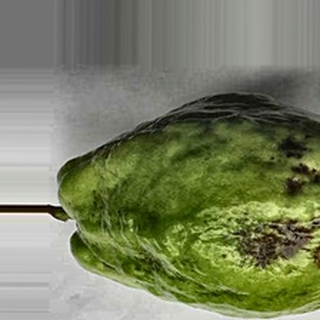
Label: guava_anthracnose